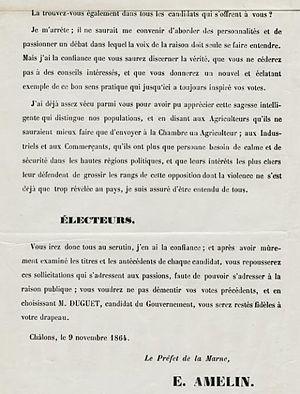
Proclamation du préfet Eugène Amelin - page 2
Joseph-Marie-Eugène Amelin, né en 1811, décédé en 1872, est un diplomate puis administrateur français dans le XIXᵉ siècle, partisan du régime en place sous le Second Empire. Il fut successivement sous-préfet d’Avallon, d’Alès et de Sedan, puis préfet de l’Ariège, de la Marne et du Gard.